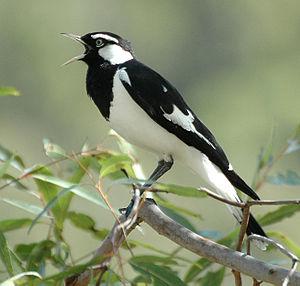
Le Cassican flûteur est une espèce de passereaux noir et blanc de taille moyenne originaire d'Australie et du sud de la Nouvelle-Guinée. Unique membre du genre Gymnorhina de la famille des Artamidae, l'espèce est étroitement apparentée aux autres cassicans, qui appartiennent au genre Cracticus. Elle a, pendant un temps, été divisée en trois espèces distinctes, mais des zones d'hybridation entre les différentes formes ont renforcé l'idée qu'il s'agissait d'une seule population avec plusieurs sous-espèces, dont neuf sont maintenant reconnues.